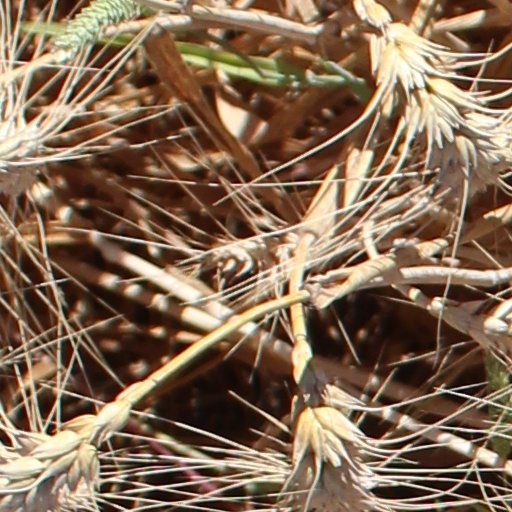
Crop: wheat